Francis Ward Monck

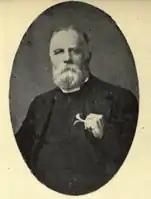
Thomas Colley

The psychical researcher Thomas Colley defended Monck. In 1906, Colley offered £1000 to anyone who could reproduce Colley's materialization by fraudulent methods. The magician John Nevil Maskelyne offered to replicate the materialization. He had managed to successfully imitate the materialization but Colley denied that it was an exact replication. Maskelyne also accused Colley of falsely pretending to be an archdeacon, whilst not receiving an official degree. These accusations were denied by Colley. The case went to court in 1907 and Alfred Russel Wallace testified on behalf of Colley and Monck. The trial lasted less than a week. Maskelyne did not get to collect the money. He also had to pay a £75 fine for libel.